Bill Waller

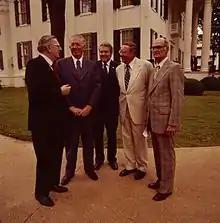
Waller (center) with other former governors of Mississippi, 1976

Waller associated himself with the New South governors, his moderate contemporaries in other Southern states, and distanced himself from Alabama's staunchly segregationist governor, George Wallace. At the time he took office, the Mississippi Democratic Party was split into two factions: the Regulars, composed of white segregationists, and the Loyalists, composed of black members of the Mississippi Freedom Democratic Party and moderate whites. In anticipation of the 1972 Democratic National Convention, Waller encouraged the Regular and Loyalist factions to re-unify, fearing that the convention would exclude the Regulars otherwise.